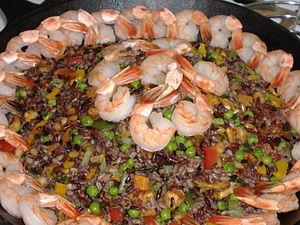
Le farro est un aliment d'origine italienne, composé de grains de certaines espèces de blé, vendus séchés après une cuisson les rendant tendres, mais encore croquants. Le farro peut être consommé nature, mais il est souvent utilisé comme ingrédient dans des plats tels que salades et soupes.